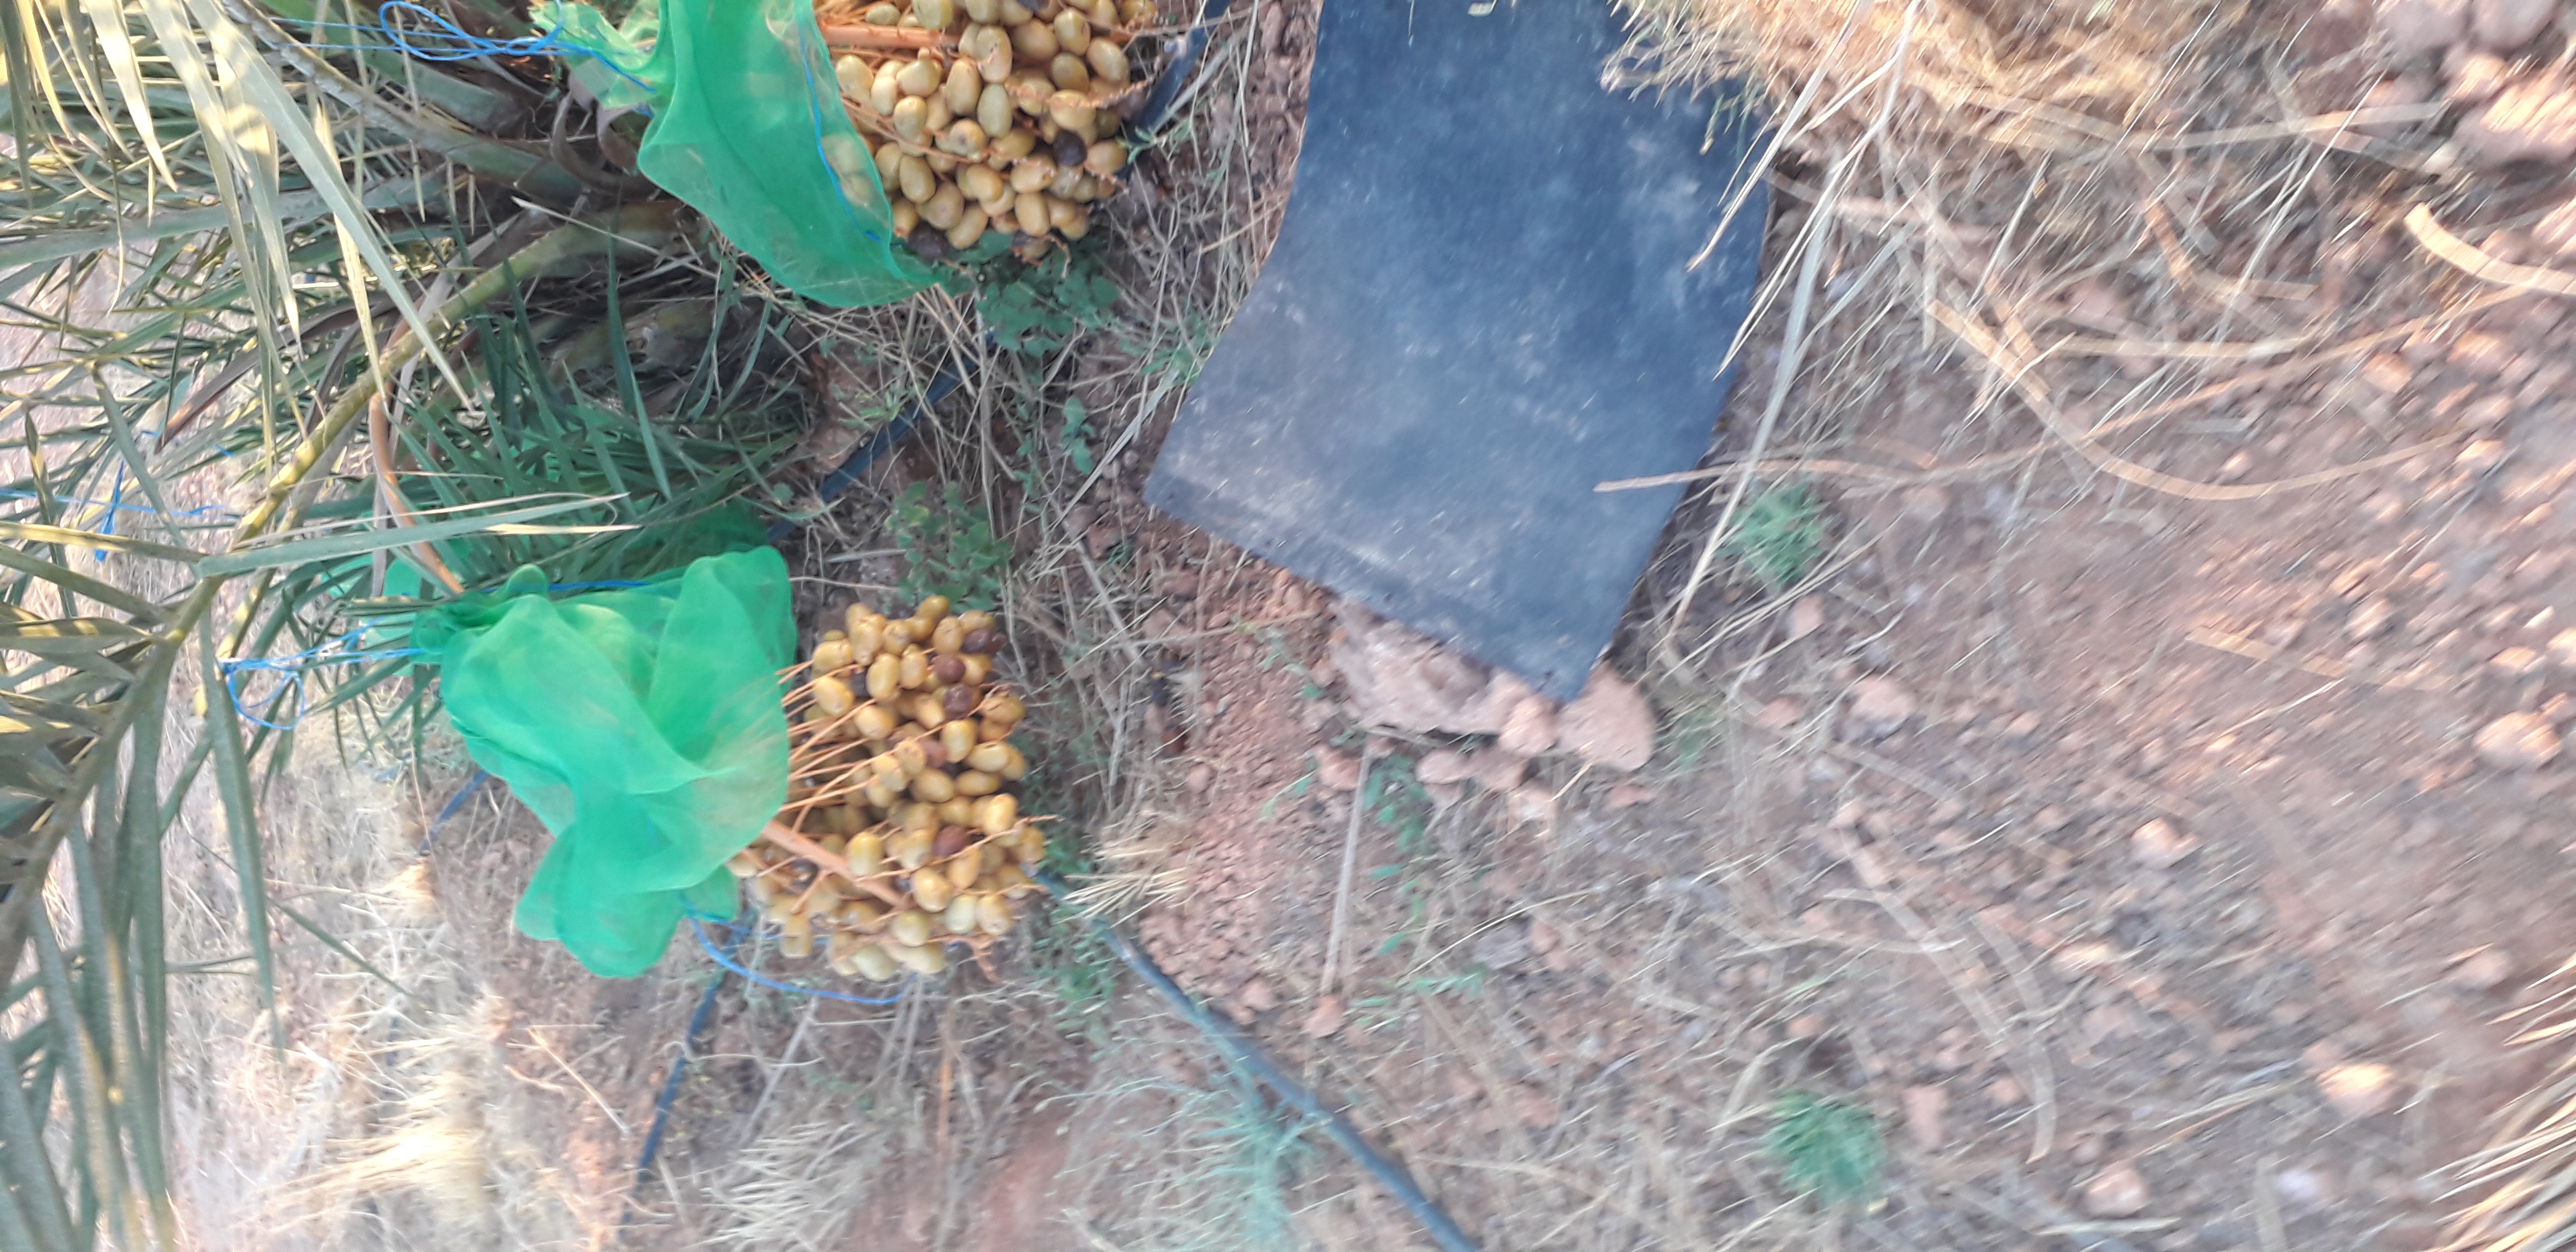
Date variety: Boufagous